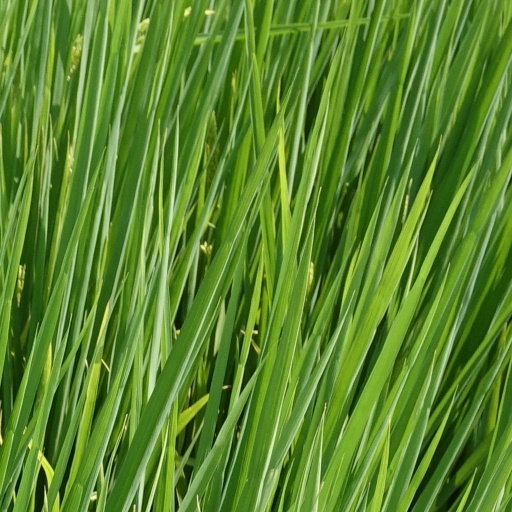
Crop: rice